P. D. James

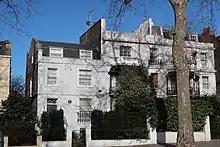
58 Holland Park Avenue, London W11 where PD James lived from 1984 to 2012

Phyllis Dorothy James White, Baroness James of Holland Park (3 August 1920 – 27 November 2014), known professionally as P. D. James, was an English novelist and life peer. Her rise to fame came with her series of detective novels featuring the police commander and poet, Adam Dalgliesh.